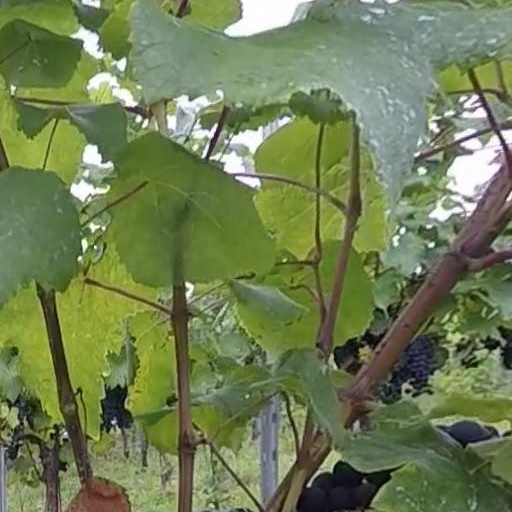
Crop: grape